2014 IPC Shooting World Championships

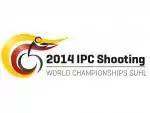

The 2014 IPC Shooting World Championships was an international shooting competition for athletes with a disability. It consisted of twelve events and was held at the Schießsportzentrum in Suhl, Germany from 18 to 26 July. The Championships were contested by 265 competitors from 53 nations, with South Korea finishing top of the medal table with most gold medals (10) and medals won (17). During the qualification and finals, nine world records were equaled or broken and multiple regional records were set.